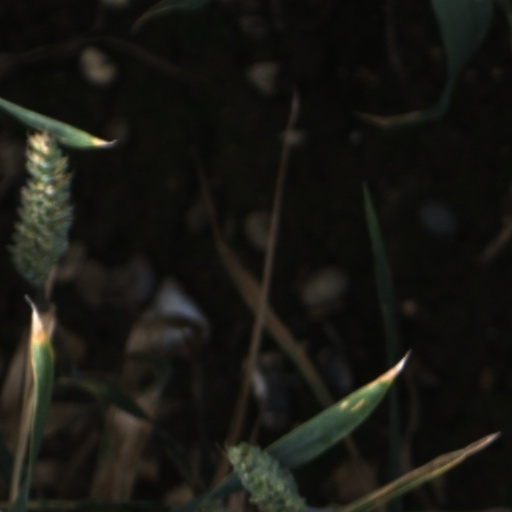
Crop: wheat